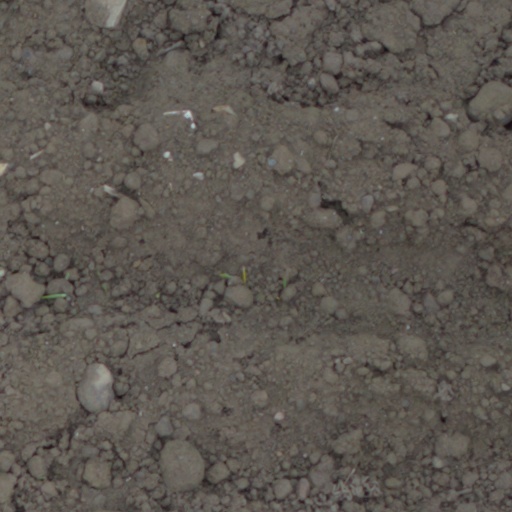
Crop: wheat